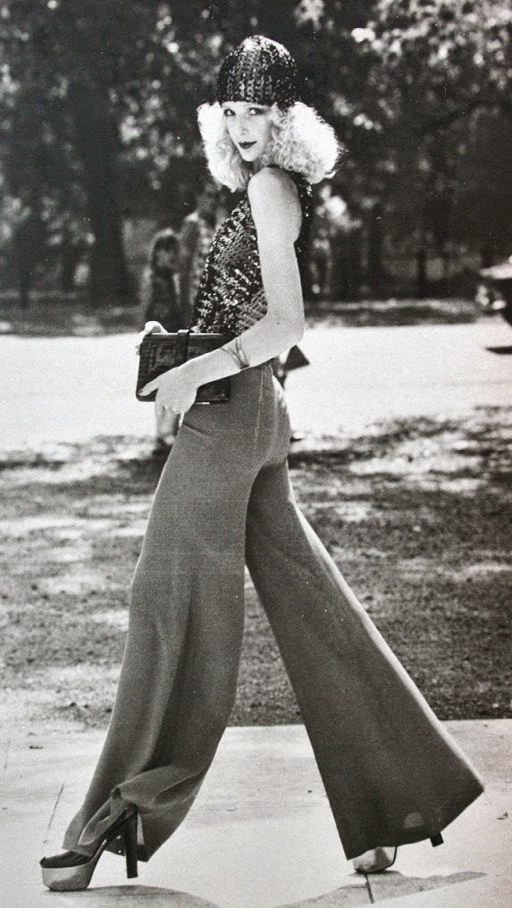
organisation in the 1960s and 1970s